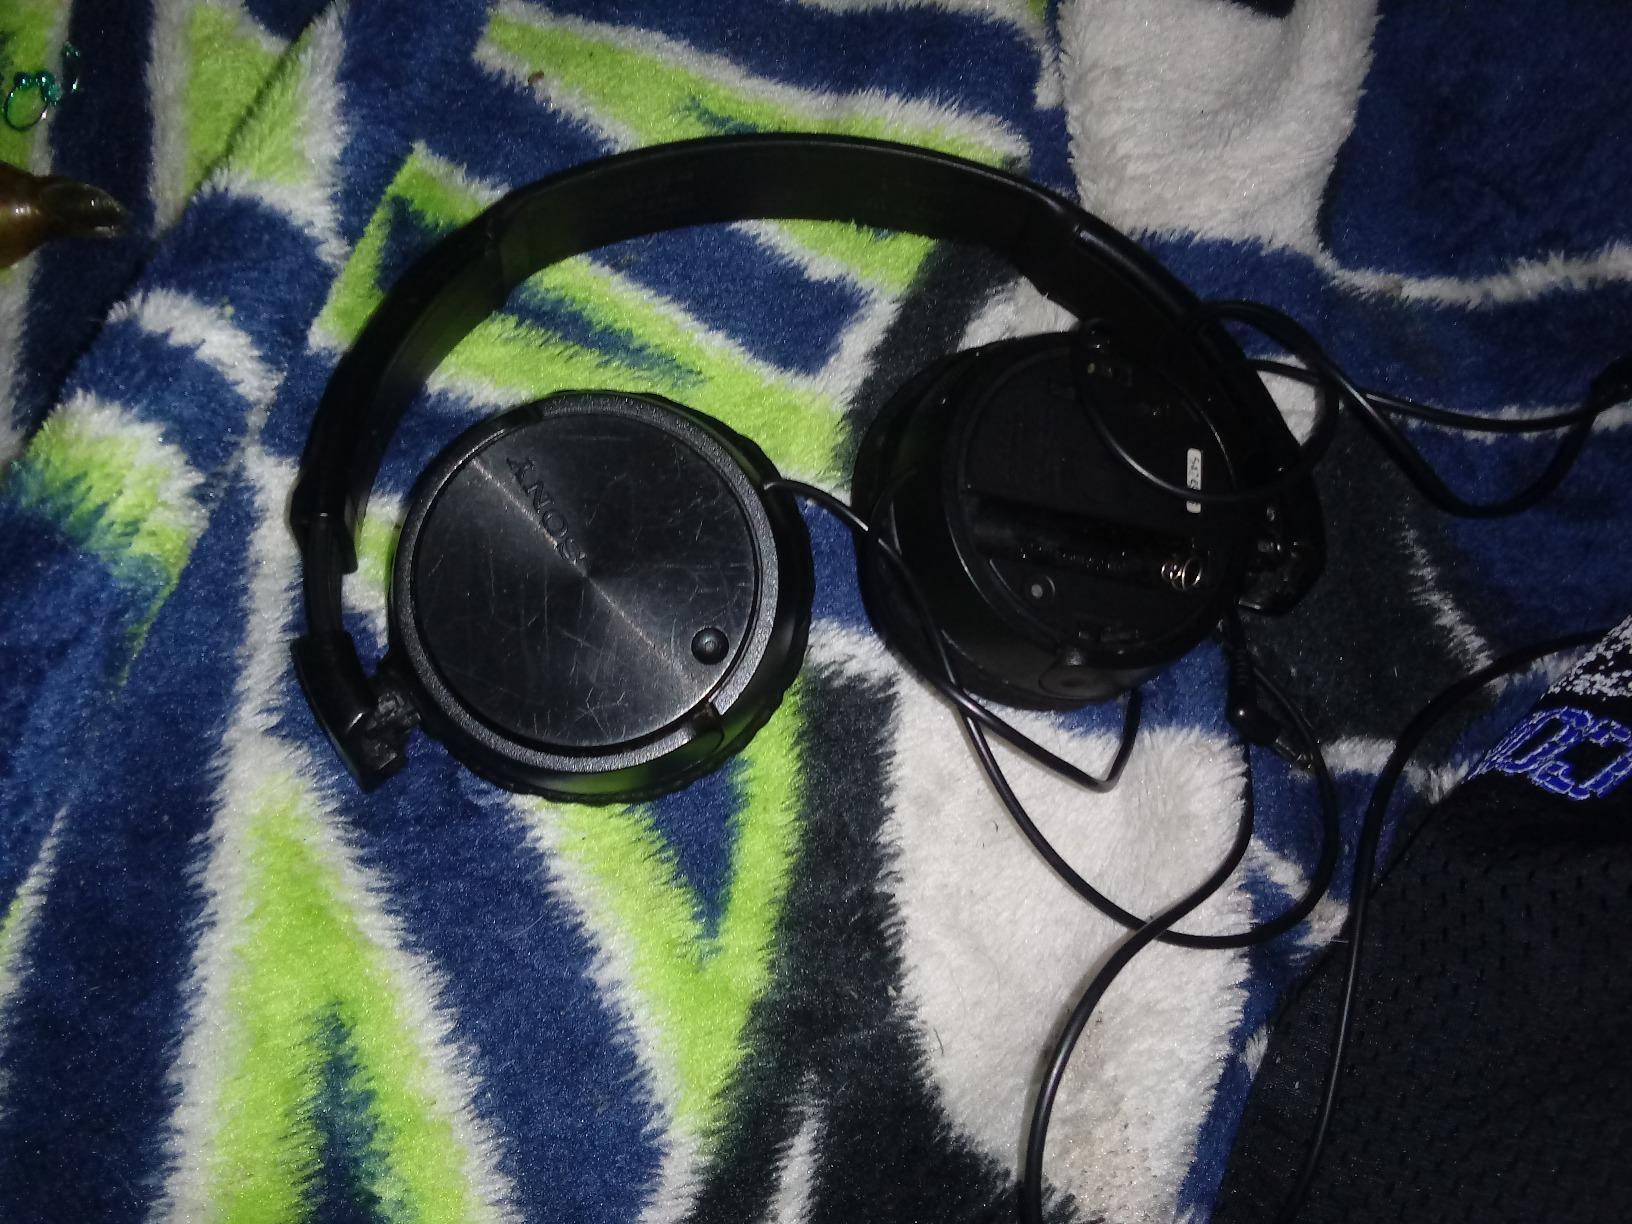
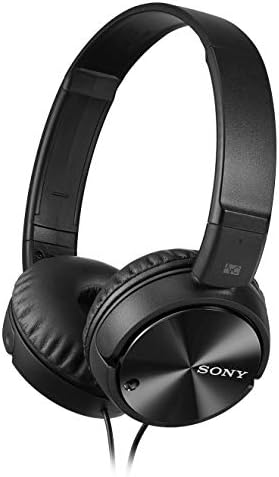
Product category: headphones
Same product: yes